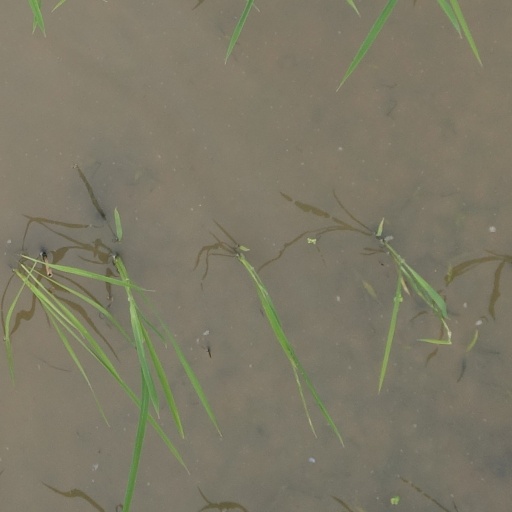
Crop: rice